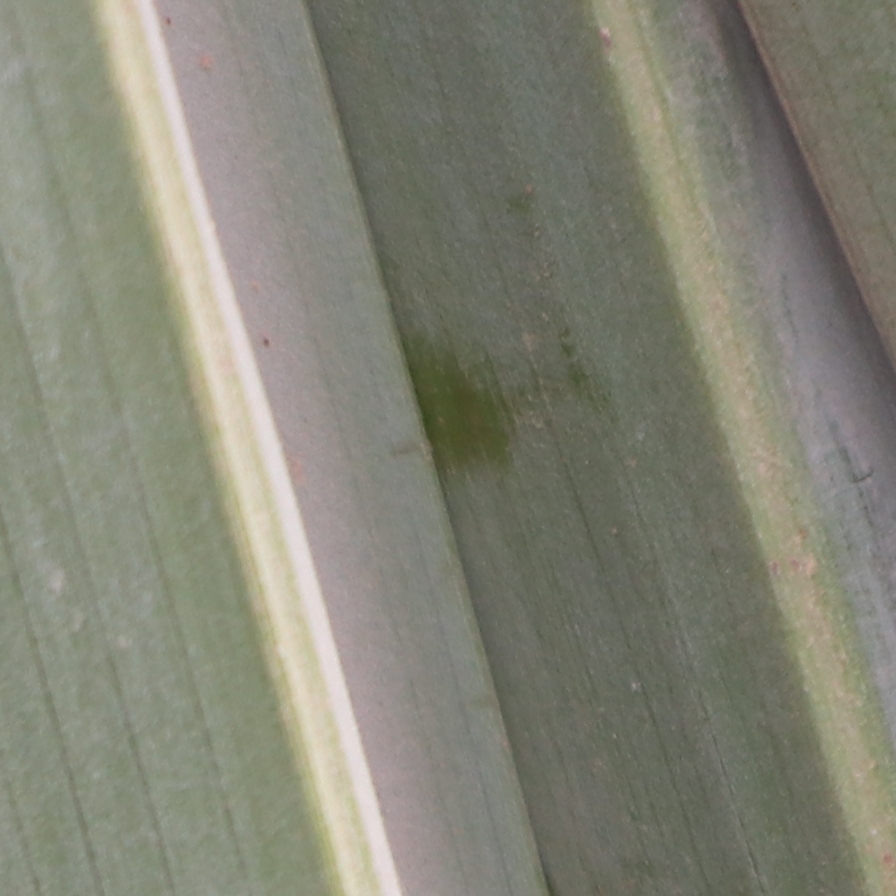
Label: Healthy